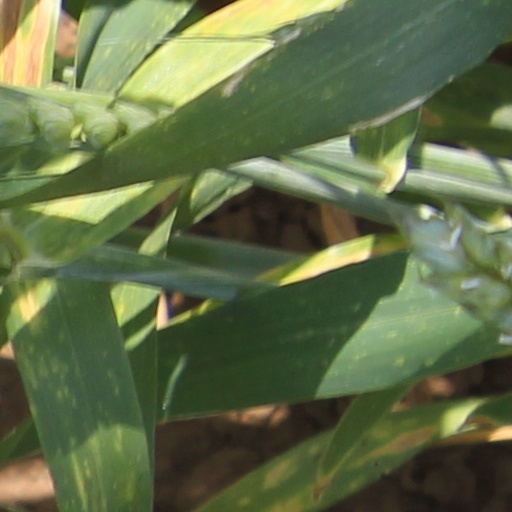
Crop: wheat